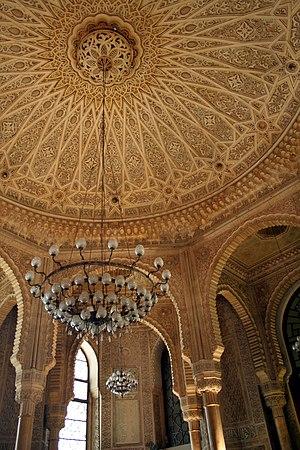
Alger, l'intérieur de la Grande Poste, à côté des guichets, Architecte Marius Toudoire en collaboration avec Jules Voinot"
Jules Voinot, né le 21 octobre 1855 et mort à Alger en 1913, était un architecte français. Ses réalisations sont caractéristiques de l'architecture néo-mauresque. Son père Auguste faisait partie des premiers employés du service algérien des Bâtiments Civils. Son frère Edmond Voinot fut le 19ème maire d'Alger de 1899 à 1901. Il s'intèresse à l'architecture traditionnelle par le biais des ksours d'Afrique du Nord.
La Grande Poste d'Alger est un édifice de style néo-mauresque, construit à Alger en 1910 par les architectes Jules Voinot et Marius Toudoire, qui abrite les services de la poste algérienne au cœur de la ville d'Alger en Algérie.